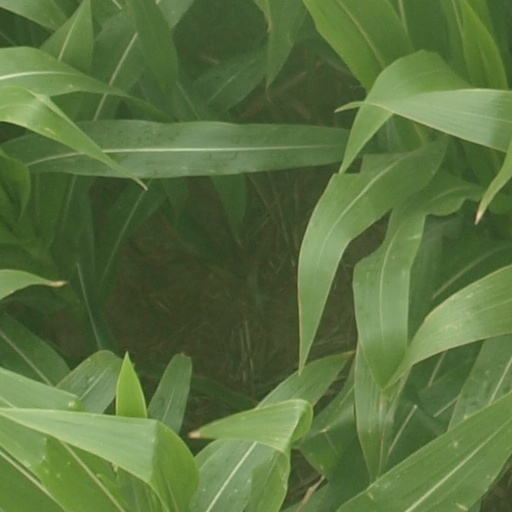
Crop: maize; corn